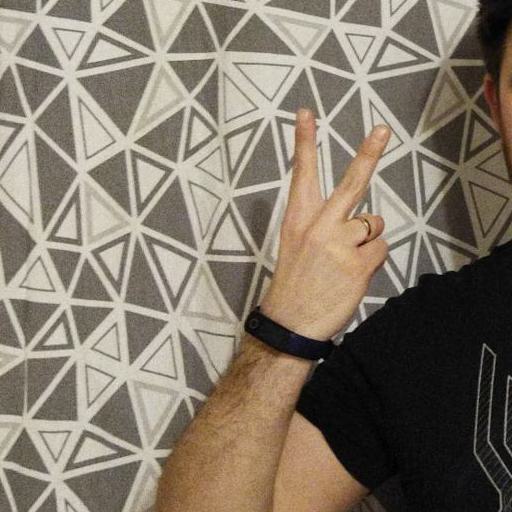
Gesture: peace_inverted